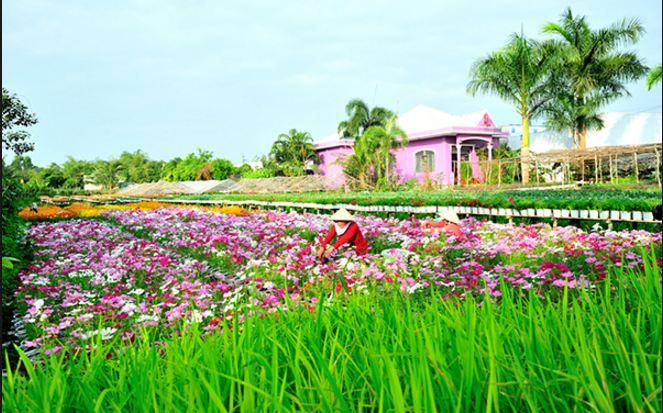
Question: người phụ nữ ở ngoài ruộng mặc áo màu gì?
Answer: người phụ nữ ở ngoài ruộng mặc áo màu đỏ